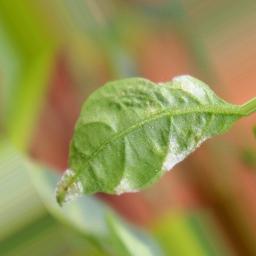
Label: powdery mildew